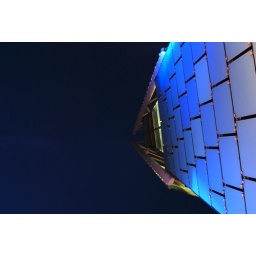
This is another photo of the Deep I took this while standing directly underneath the front of the building and looking upwards